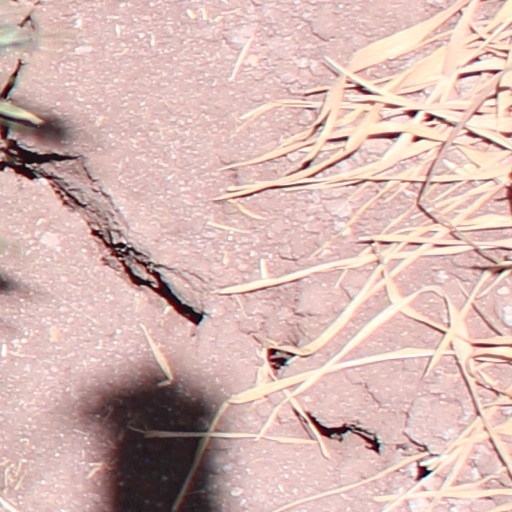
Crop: wheat